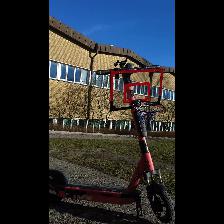
Label: NonHuman